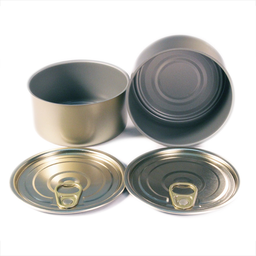
Label: metal